Arne Blomberg

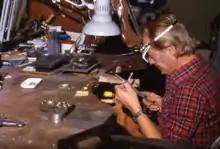
Arne Blomberg i arbete -OTRS pending

Arne Blomberg, was born in 1930 in Gothenburg, Sweden. He started off by studying at Valand School of Art and continued later on at the Goldsmiths´Company Trege where he got a journeyman exam, and followed up by an engineering degree and a master's degree as engraver.